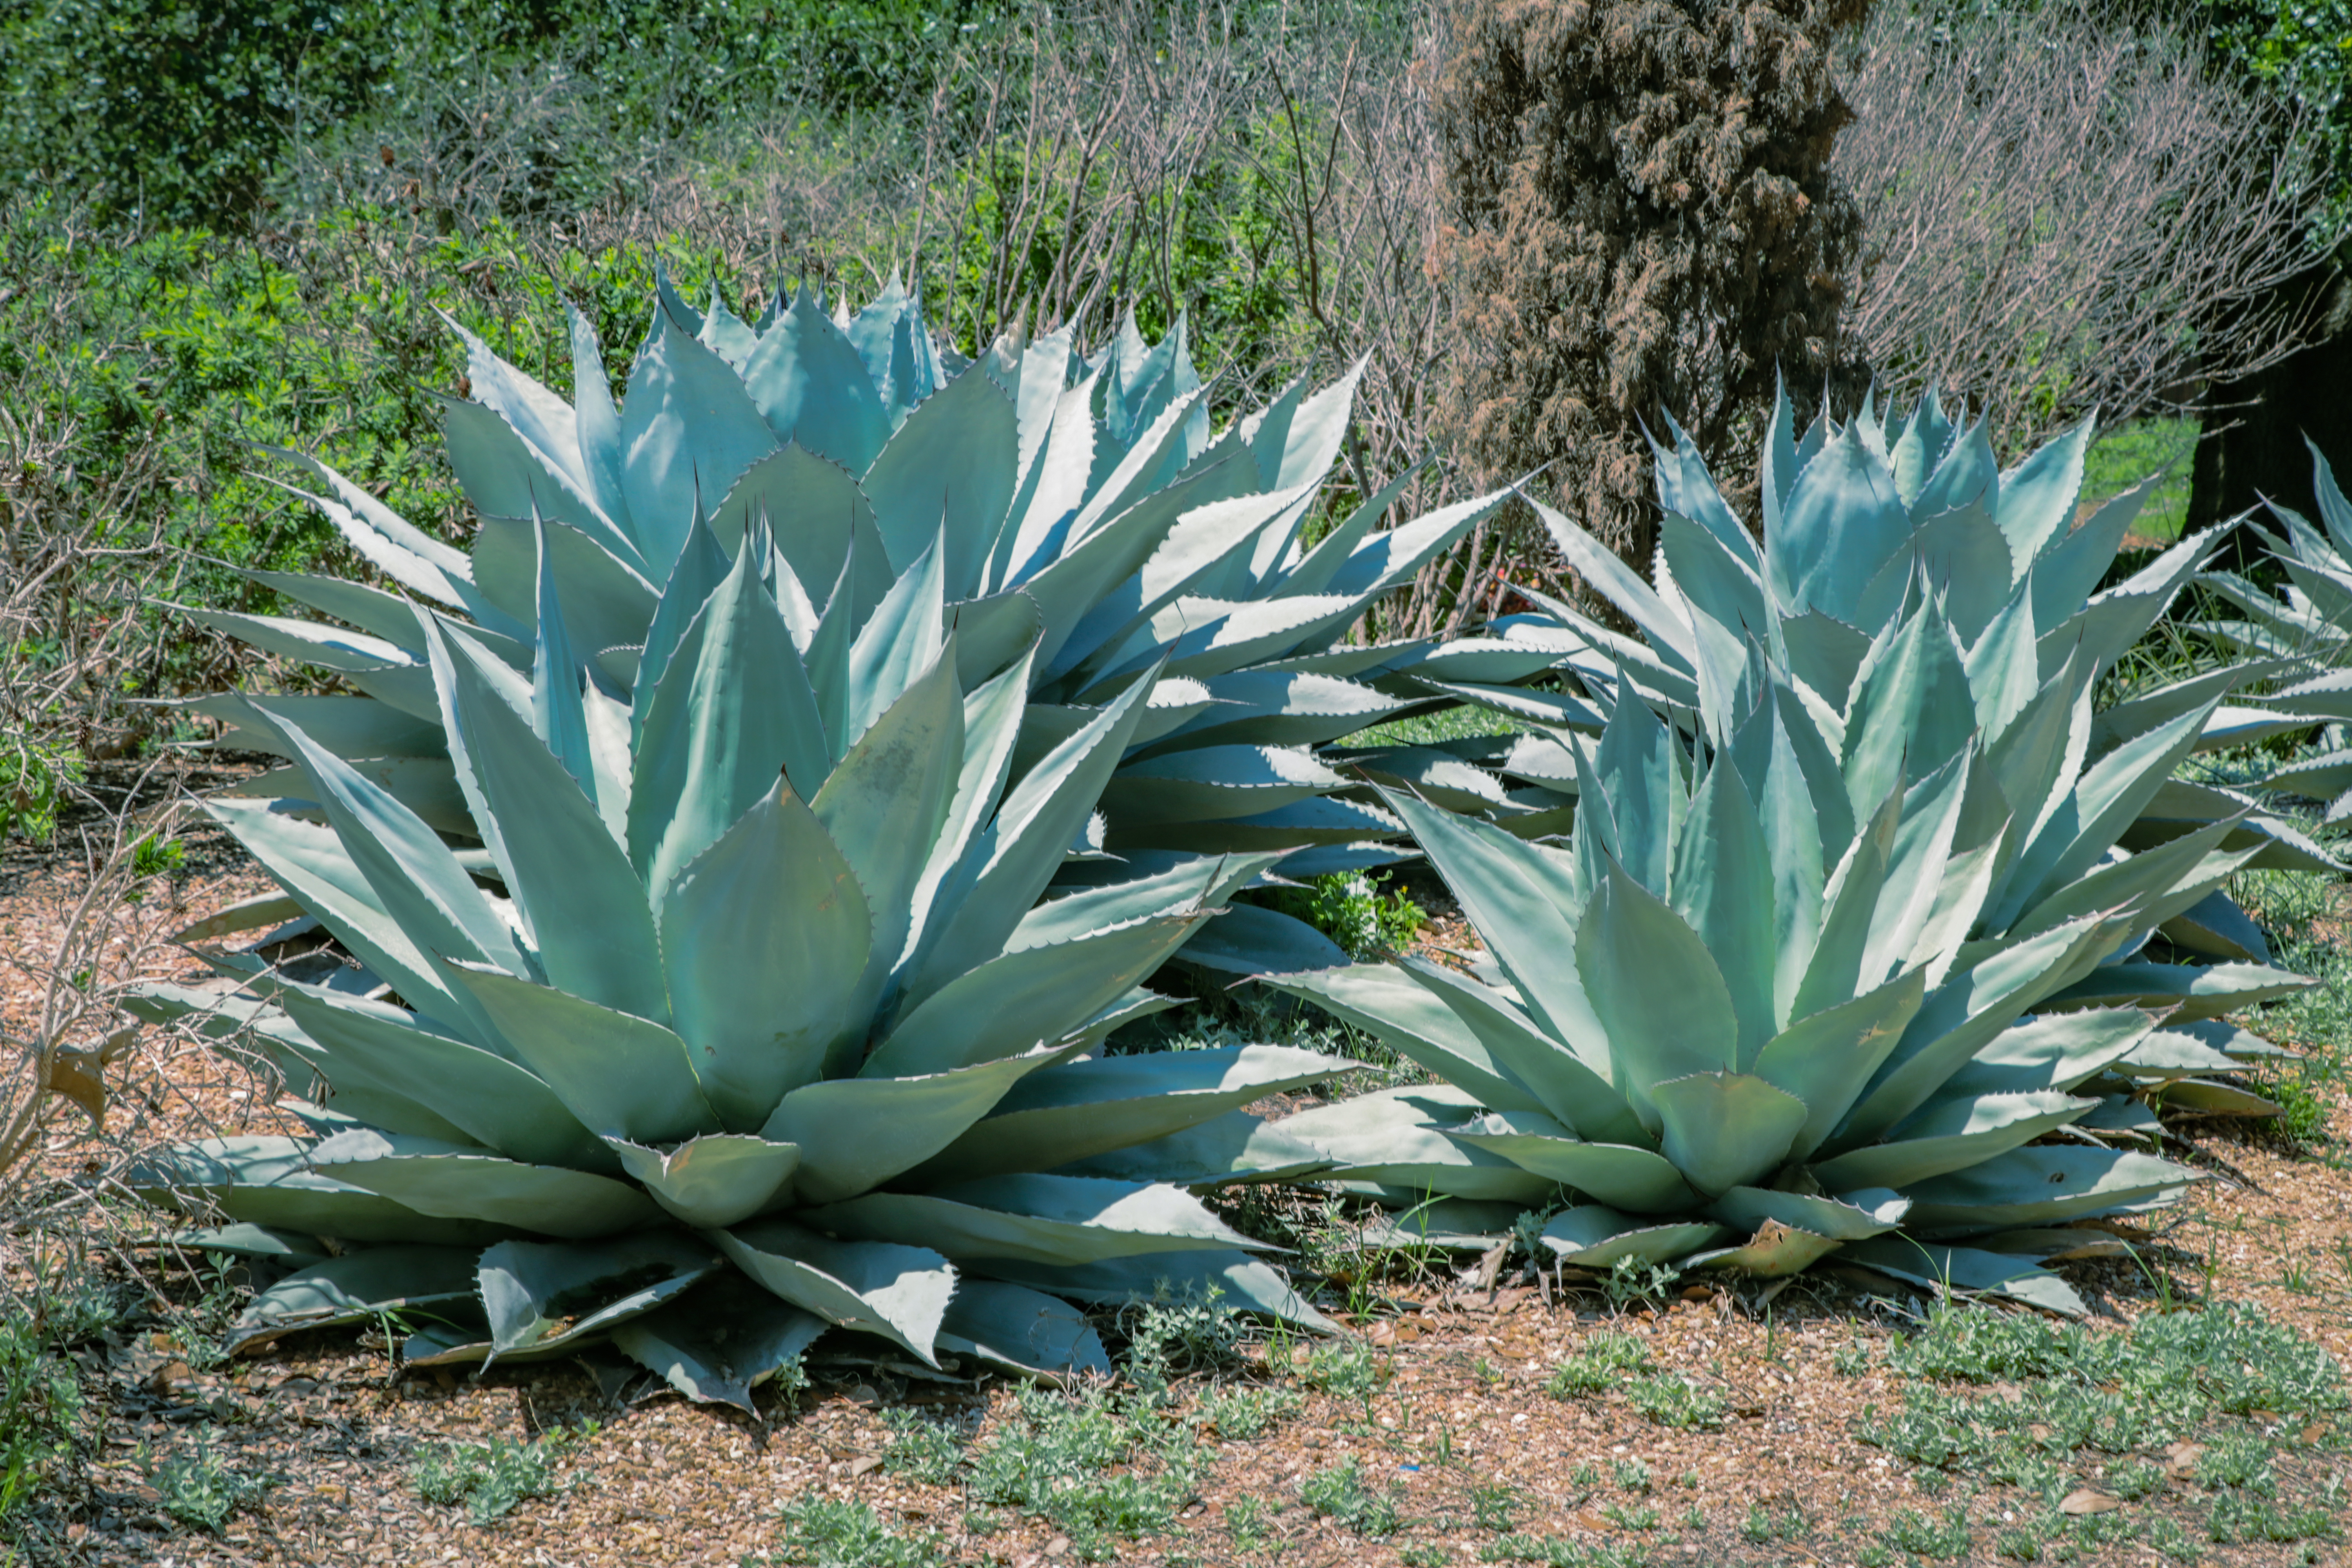
outdoors, sky, plants, park, garden, purple, trees, cactus, succulent, plant, plant community, botany, terrestrial plant, arecales, flowering plant, groundcover, landscape, perennial plant, landscaping, subshrub, poster, shrub, succulent plant, shrubland, Agave nectar, grass, tree, annual plant, xanthorrhoeaceae